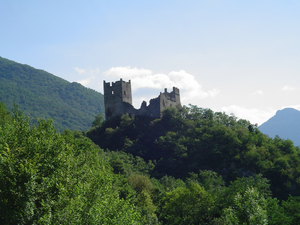
Miglos est une commune française située dans le département de l'Ariège, en région Occitanie.
Le château de Miglos est situé dans les Pyrénées ariègeoises en vallée du Vicdessos.